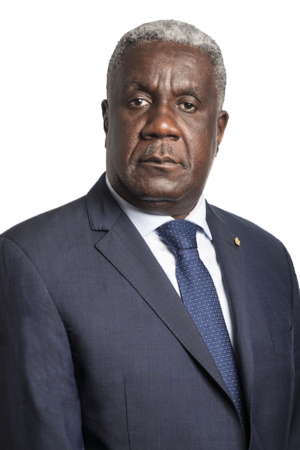
Frédéric Boyenga Bofala est docteur en droit international public et ancien enseignant-chercheur à l'université de Lille 2. Né le 3 février 1960 à Mbandaka, province de l'Équateur en République démocratique du Congo. Il est président de l'Union pour la République - Mouvement national, un micro parti politique de la RDC.